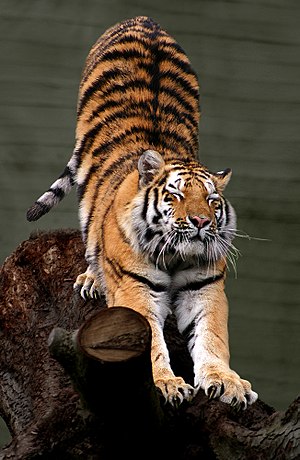
Tiger / Størrelse
Den sibiriske tiger er en af de højeste underarter. Den anses sammen med den bengalske tiger for det største nulevende kattedyr.
Sibirisk tiger (Panthera tigris altaica), Ålborg Zoo, Danmark
Tigeren er den største katteart med en total kropslængde på op til 3,22 meter og i ekstreme tilfælde med en vægt på op til 388.7 kilo i naturen. Det mest genkendelige træk ved tigeren er pelsen med mørke tværstriber på orange bund. Tigre er topprædatorer, der især lever af hovdyr såsom hjorte og skedehornede. De er territoriale og jager generelt alene, men kan undertiden være sociale og kræver som regel sammenhængende områder, der tilgodeser deres byttedyr. Dette, sammen med det faktum, at de er naturligt hjemmehørende i nogle af de tættest befolkede dele af verden, har medført betydelige konflikter med mennesker. I det sydlige Bangladesh blev mindst 100 personer dræbt af tigre årligt frem til år 2004.